Ppd (gamer)

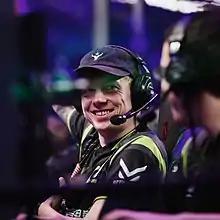
ppd at The International 2018

Peter Dager, better known as ppd, is an American former professional "Dota 2" player. He was the former CEO of the esports organization Evil Geniuses, where he also won The International 2015 as a player-captain, later playing for OpTic Gaming and Ninjas in Pyjamas.